Golden Gate Villa

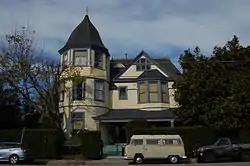
Golden Gate Villa as it appeared in 2010

The Golden Gate Villa is a Queen Anne style house built in 1891 in Santa Cruz, California. The house was designed by San Francisco architect Thomas J. Welsh for Major Frank McLaughlin, a mining engineer and California politician. Visitors to Golden Gate Villa included Theodore Roosevelt and Thomas Edison. In the 1940s the house was operated as a restaurant, the Palais Monte Carlo. After passing through several owners, in 1963 the house was purchased by seafood magnate William W. Durney and his screenwriter wife Dorothy Kingsley, who sold it to the present owner. On July 24, 1975, the Golden Gate Villa was added to the United States National Register of Historic Places.